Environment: real
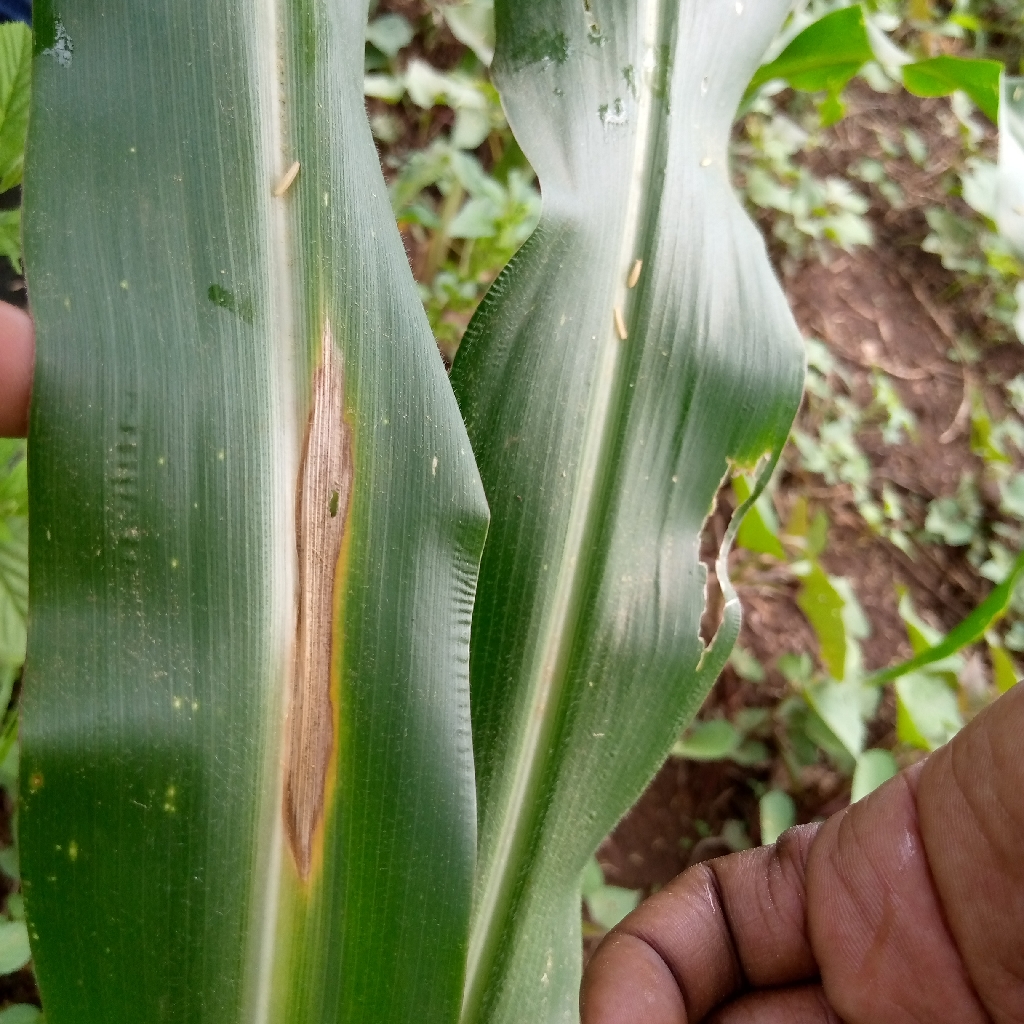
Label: northern_corn_leaf_blight